Christian August Friedrich Garcke

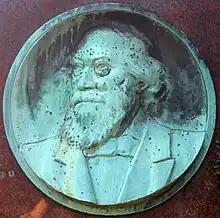
Plaque of Garcke at Friedhof III der Jerusalems- und Neuen Kirche on Mehringdamm 21 in Berlin-Kreuzberg.

He was author of the popular "Flora von Nord- und Mitteldeutschland" (Flora of North and Central Germany), a book that was published over numerous editions (first edition, 1849). Another significant work was the two-volume "Flora von Halle" (1848, 1856). From 1867 to 1882 he was editor of the journal "Linnæa".